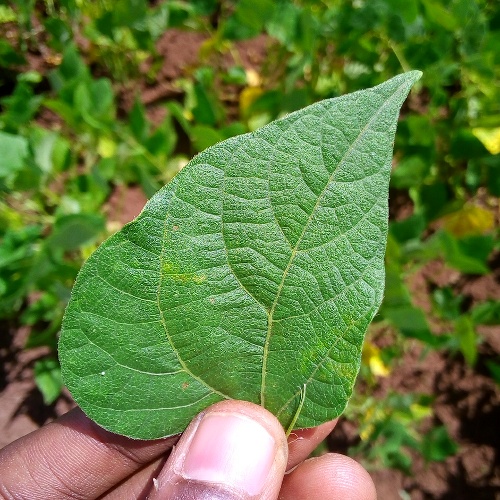
Leaf condition: healthy